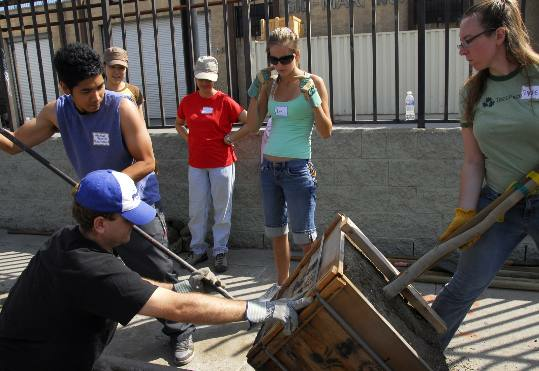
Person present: Yes